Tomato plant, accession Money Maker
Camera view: horizontal (90 deg, fisheye); turntable rotation: 270 degrees
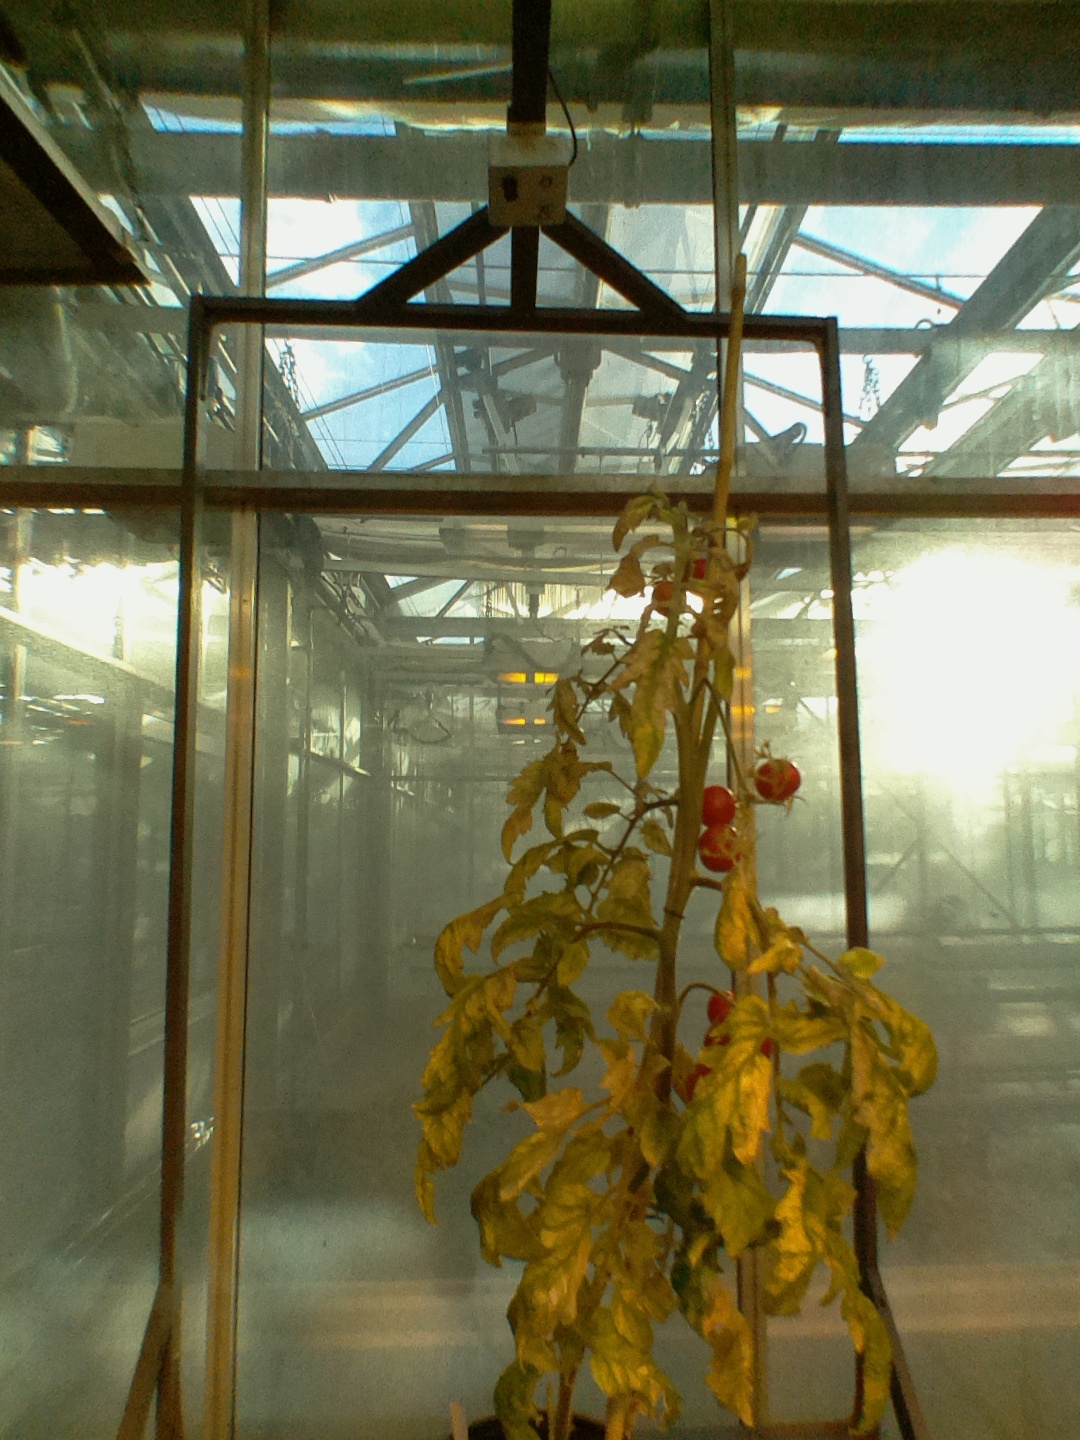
BBCH growth stage 89: 90%-100% of fruits show typical fully ripe color